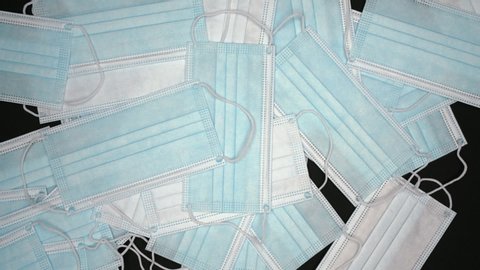
Label: trash